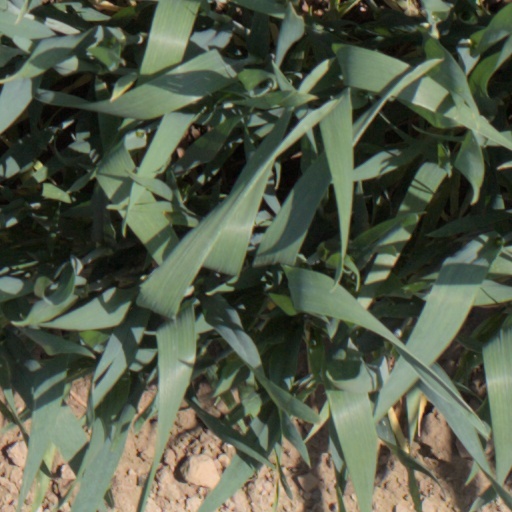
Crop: wheat